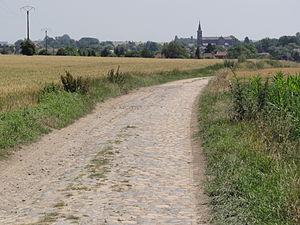
Préseau est une commune française située dans le département du Nord, en région Hauts-de-France.